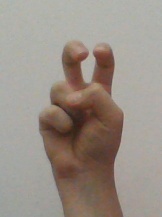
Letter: toot